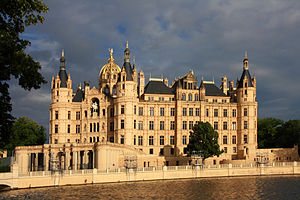
Dronning Alexandrine / Fødsel og opvækst
Alexandrines barndomshjem, Schwerin Slot
Alexandrine af Mecklenburg-Schwerin var dronning af Danmark fra 1912 til 1947.